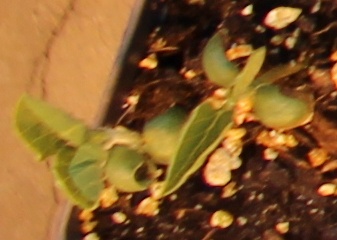
Label: Soybean